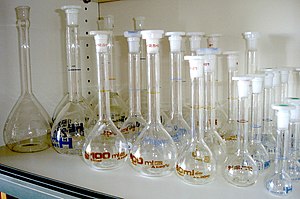
Målekolbe
Målekolber i forskellige størrelser.
En målekolbe) er et stykke kolbe, der bruges i et laboratorium. Det er kalibrerede til at indeholde et præcist volumen ved en bestemt temperatur. Målekolber bruges til at lave præcise opløsninger og standardopløsninger. Flaskerne er normalt pæreformede med en flad bund, og er lavet i enten glas eller plastik. Flaskehalsen har typisk en skrue eller slebet samling, som passer sammen med en glasprop eller en prop i teflon. Halsen er lang og tynd med en markering. Markeringen indikerer det volumen af væske flasken indeholder, når den er fyldt hertil. Flaskerne er typisk kalibrerede til 20 °C, og volumenet er angivet på siden af flasken, sammen med usikkerheden.